Sophie Naylor Grubb

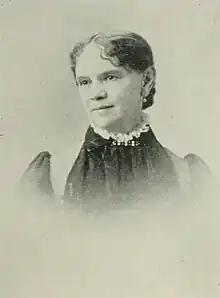
"A Woman of the Century"

Sophie Naylor Grubb (Naylor; November 28, 1834 – November 5, 1902) was a 19th-century American activist. During the civil war, she began to manifest the ability, energy and enthusiasm for activism that distinguished her through life. She published leaflets and tracts on all the issues of the temperance movement in seventeen languages, at the rate of fifty editions of 10,000 each per year. She lectured on the issue of women's suffrage, holding 75 meetings in Kansas in 1898. Grubb died in 1902.